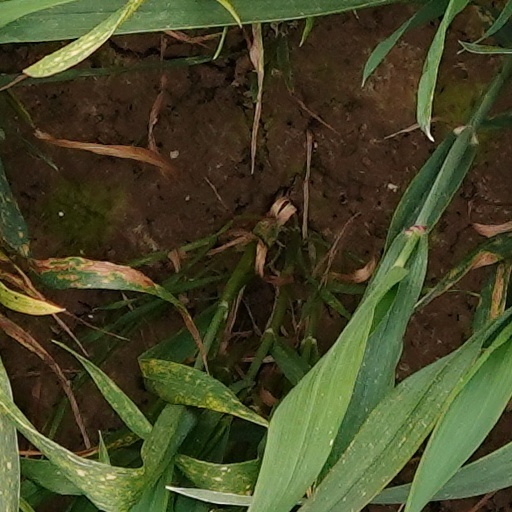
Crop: wheat